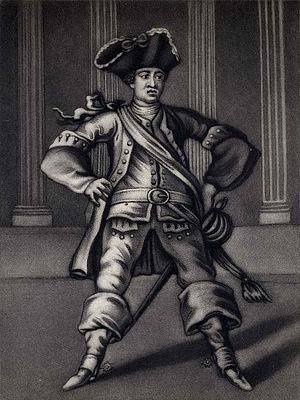
Theophilus Cibber est un acteur et auteur dramatique anglais, fils de Colley Cibber.
Henry Fielding est resté pendant une décennie le dramaturge le plus renommé de son temps. À la fois auteur, metteur en scène et directeur de troupe, il travaille au théâtre royal de Drury Lane ou au Petit Haymarket, et à l’occasion à Goodman's Fields d'Ayliffe Street, Whitechapel. Ses nombreuses signatures, Scriblerus Secundus, MR FIELDING, Le Grand Moghol ou encore Mr Luckless, jalonnent les diverses phases de ses activités scéniques.
Henry Fielding, né le 22 avril 1707 à Sharpham Park près de Glastonbury, Somerset, Angleterre et mort à Lisbonne le 8 octobre 1754, est un dramaturge, poète, essayiste et romancier anglais.